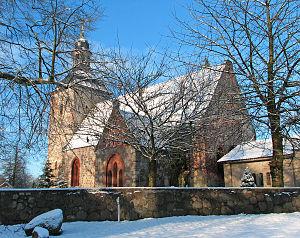
Schlemmin est une petite commune d'Allemagne à l'ouest de l'arrondissement de Poméranie-Occidentale-du-Nord. Sa population était de 304 habitants au 31 décembre 2008. Elle est surtout connue par son château de Schlemmin, construction néogothique, aujourd'hui hôtel de luxe.